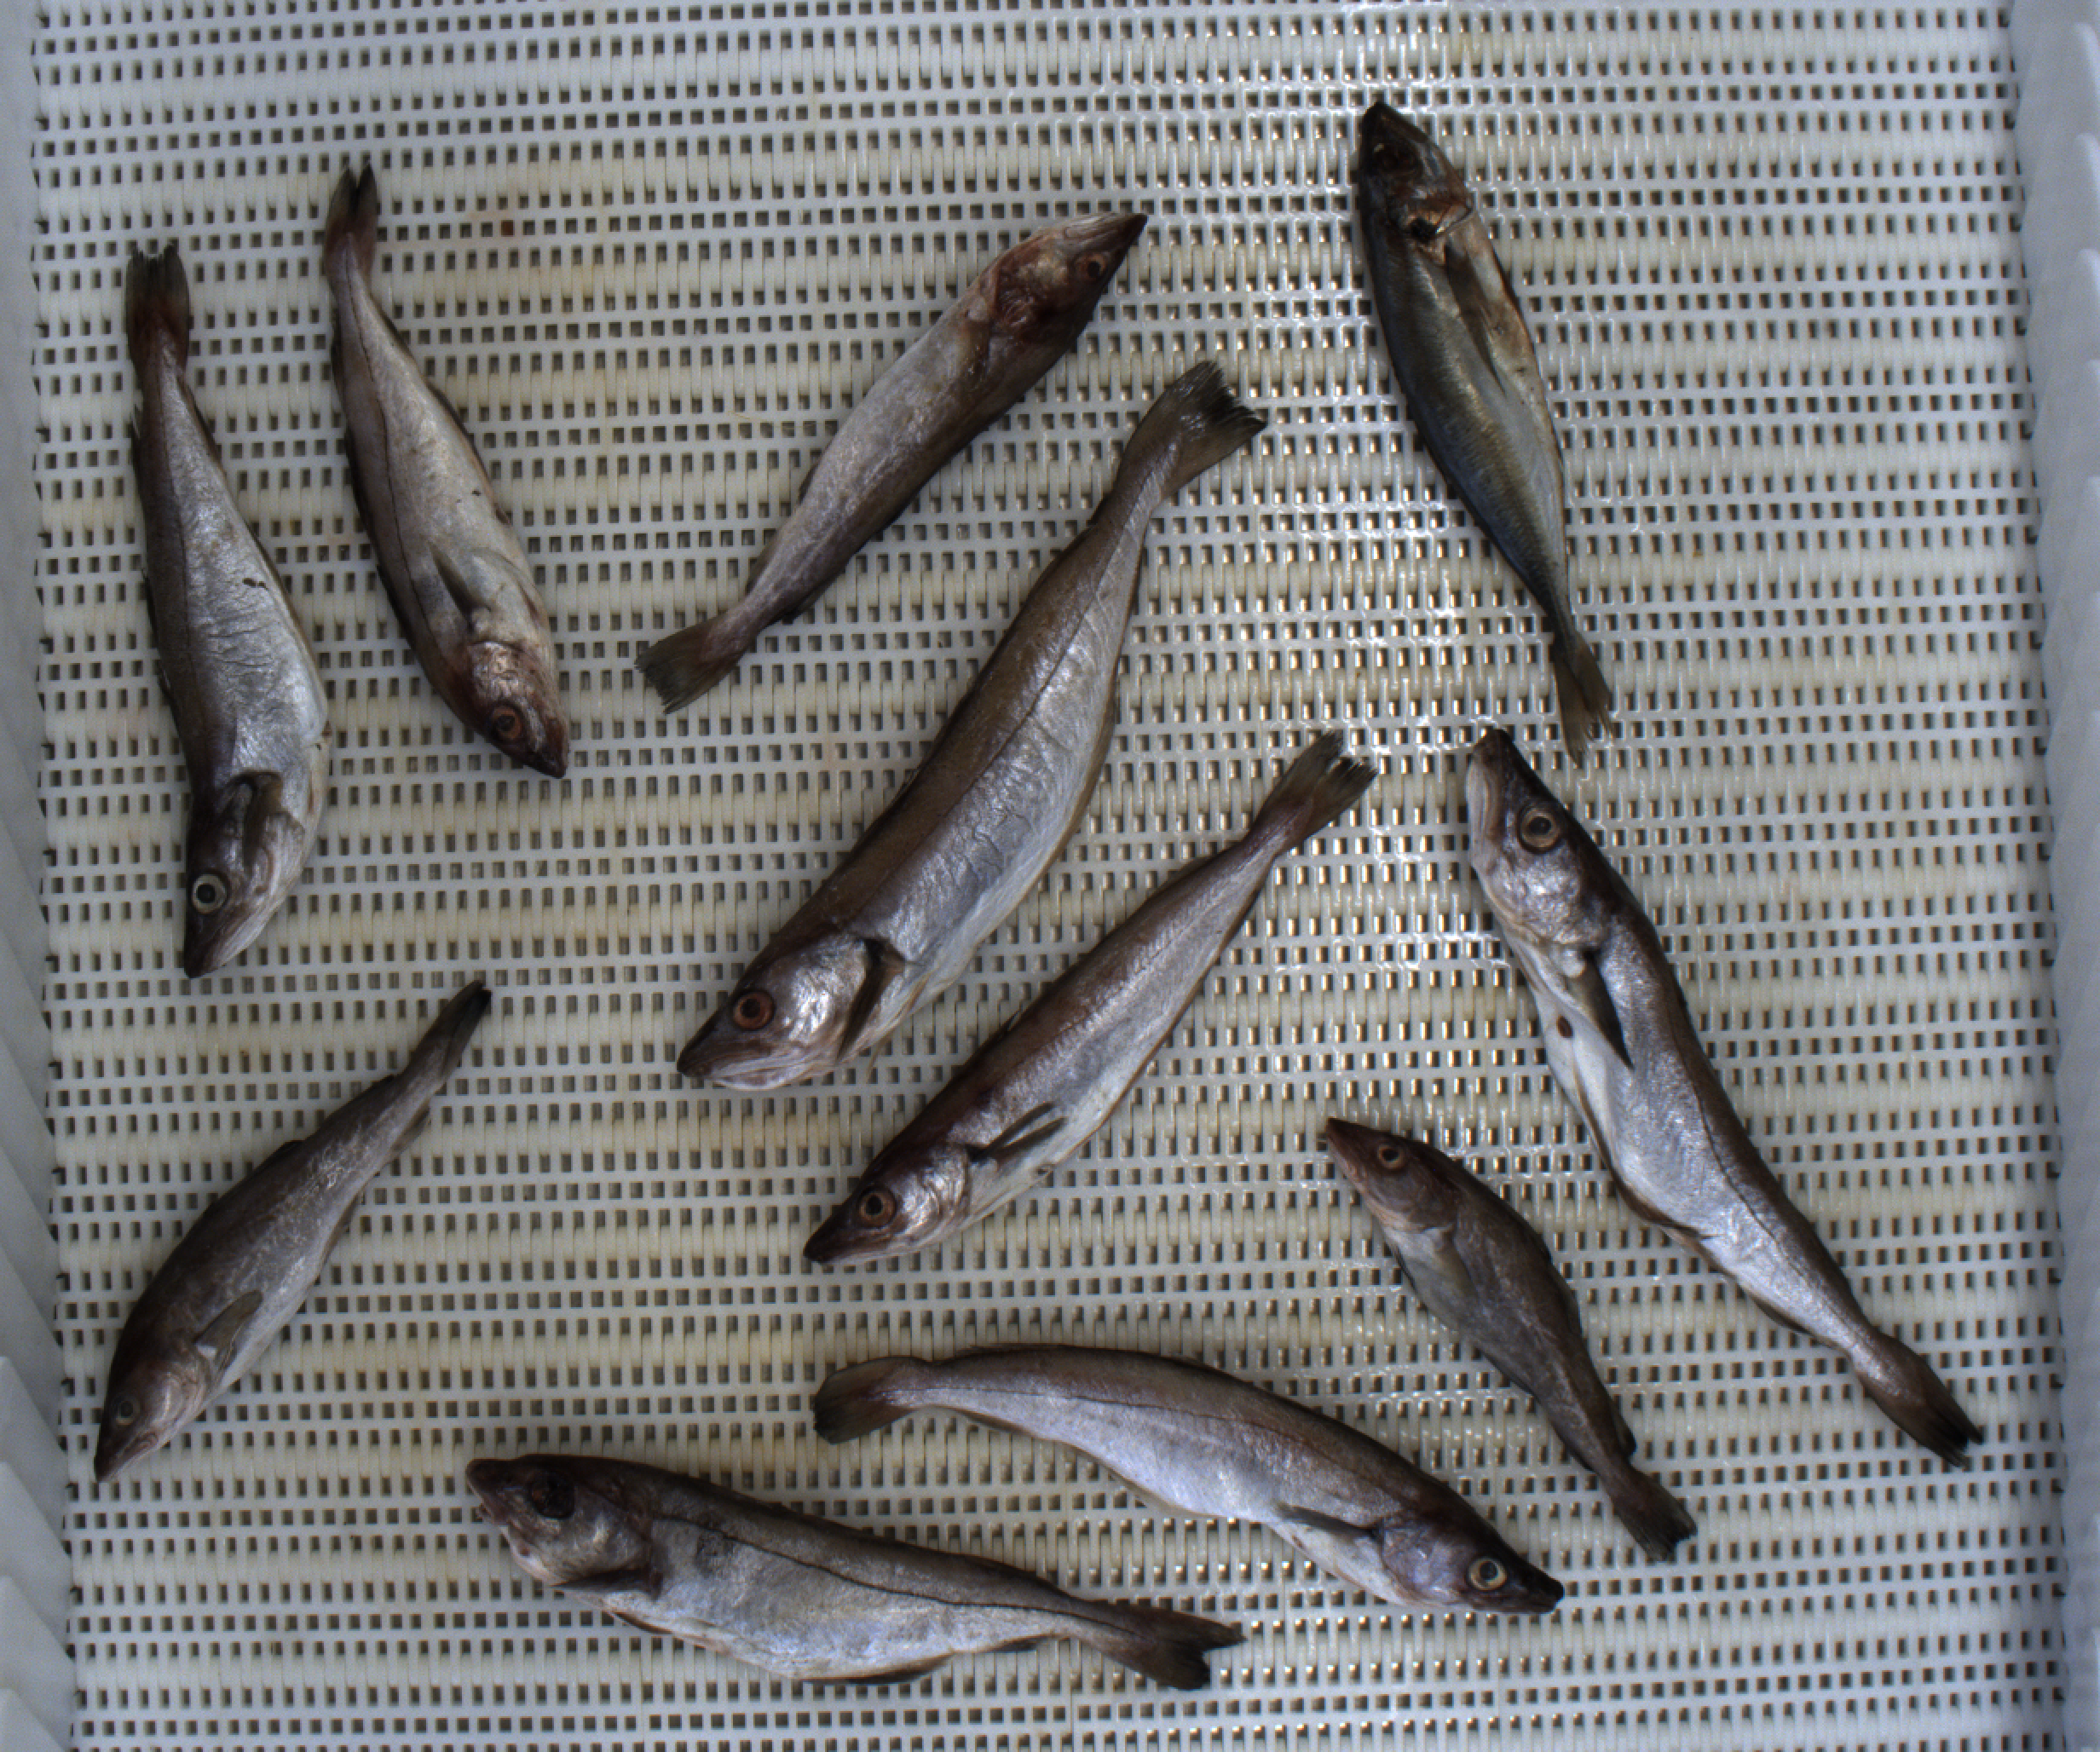
Total fish: 11
Cod: 3
Haddock: 2
Whiting: 5
Hake: 0
Horse mackerel: 1
Saithe: 0
Other: 0